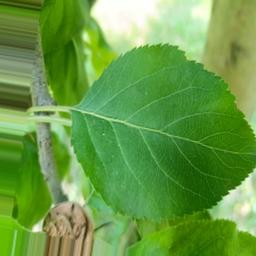
Label: Healthy